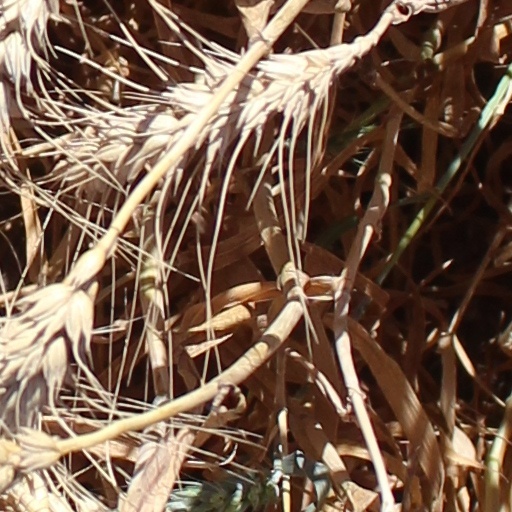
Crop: wheat